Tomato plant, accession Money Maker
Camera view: tilt-top (135 deg); turntable rotation: 0 degrees
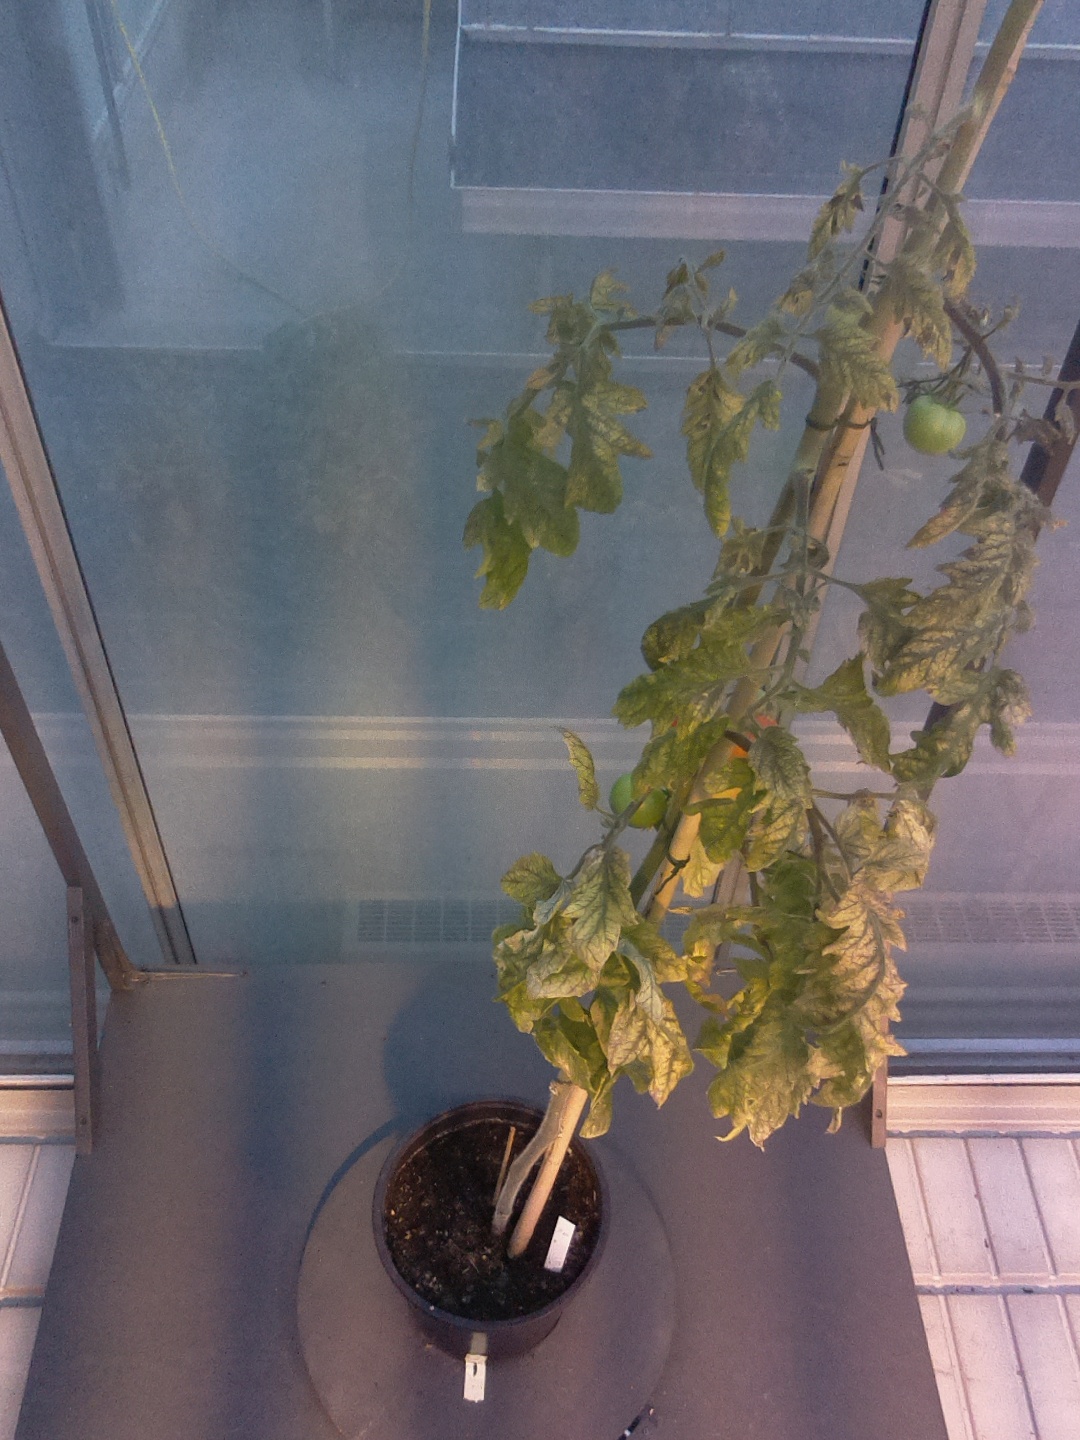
BBCH growth stage 83: 30%-40% of fruits show typical fully ripe color